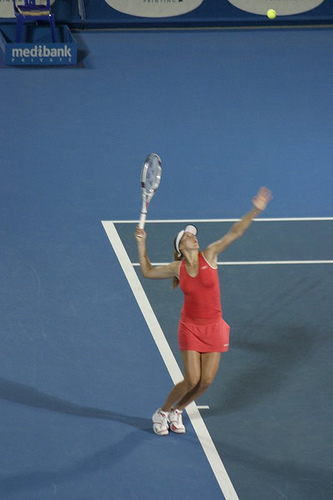
một nữ vận động viên tennis đang tung bóng lên cao để phát bóng